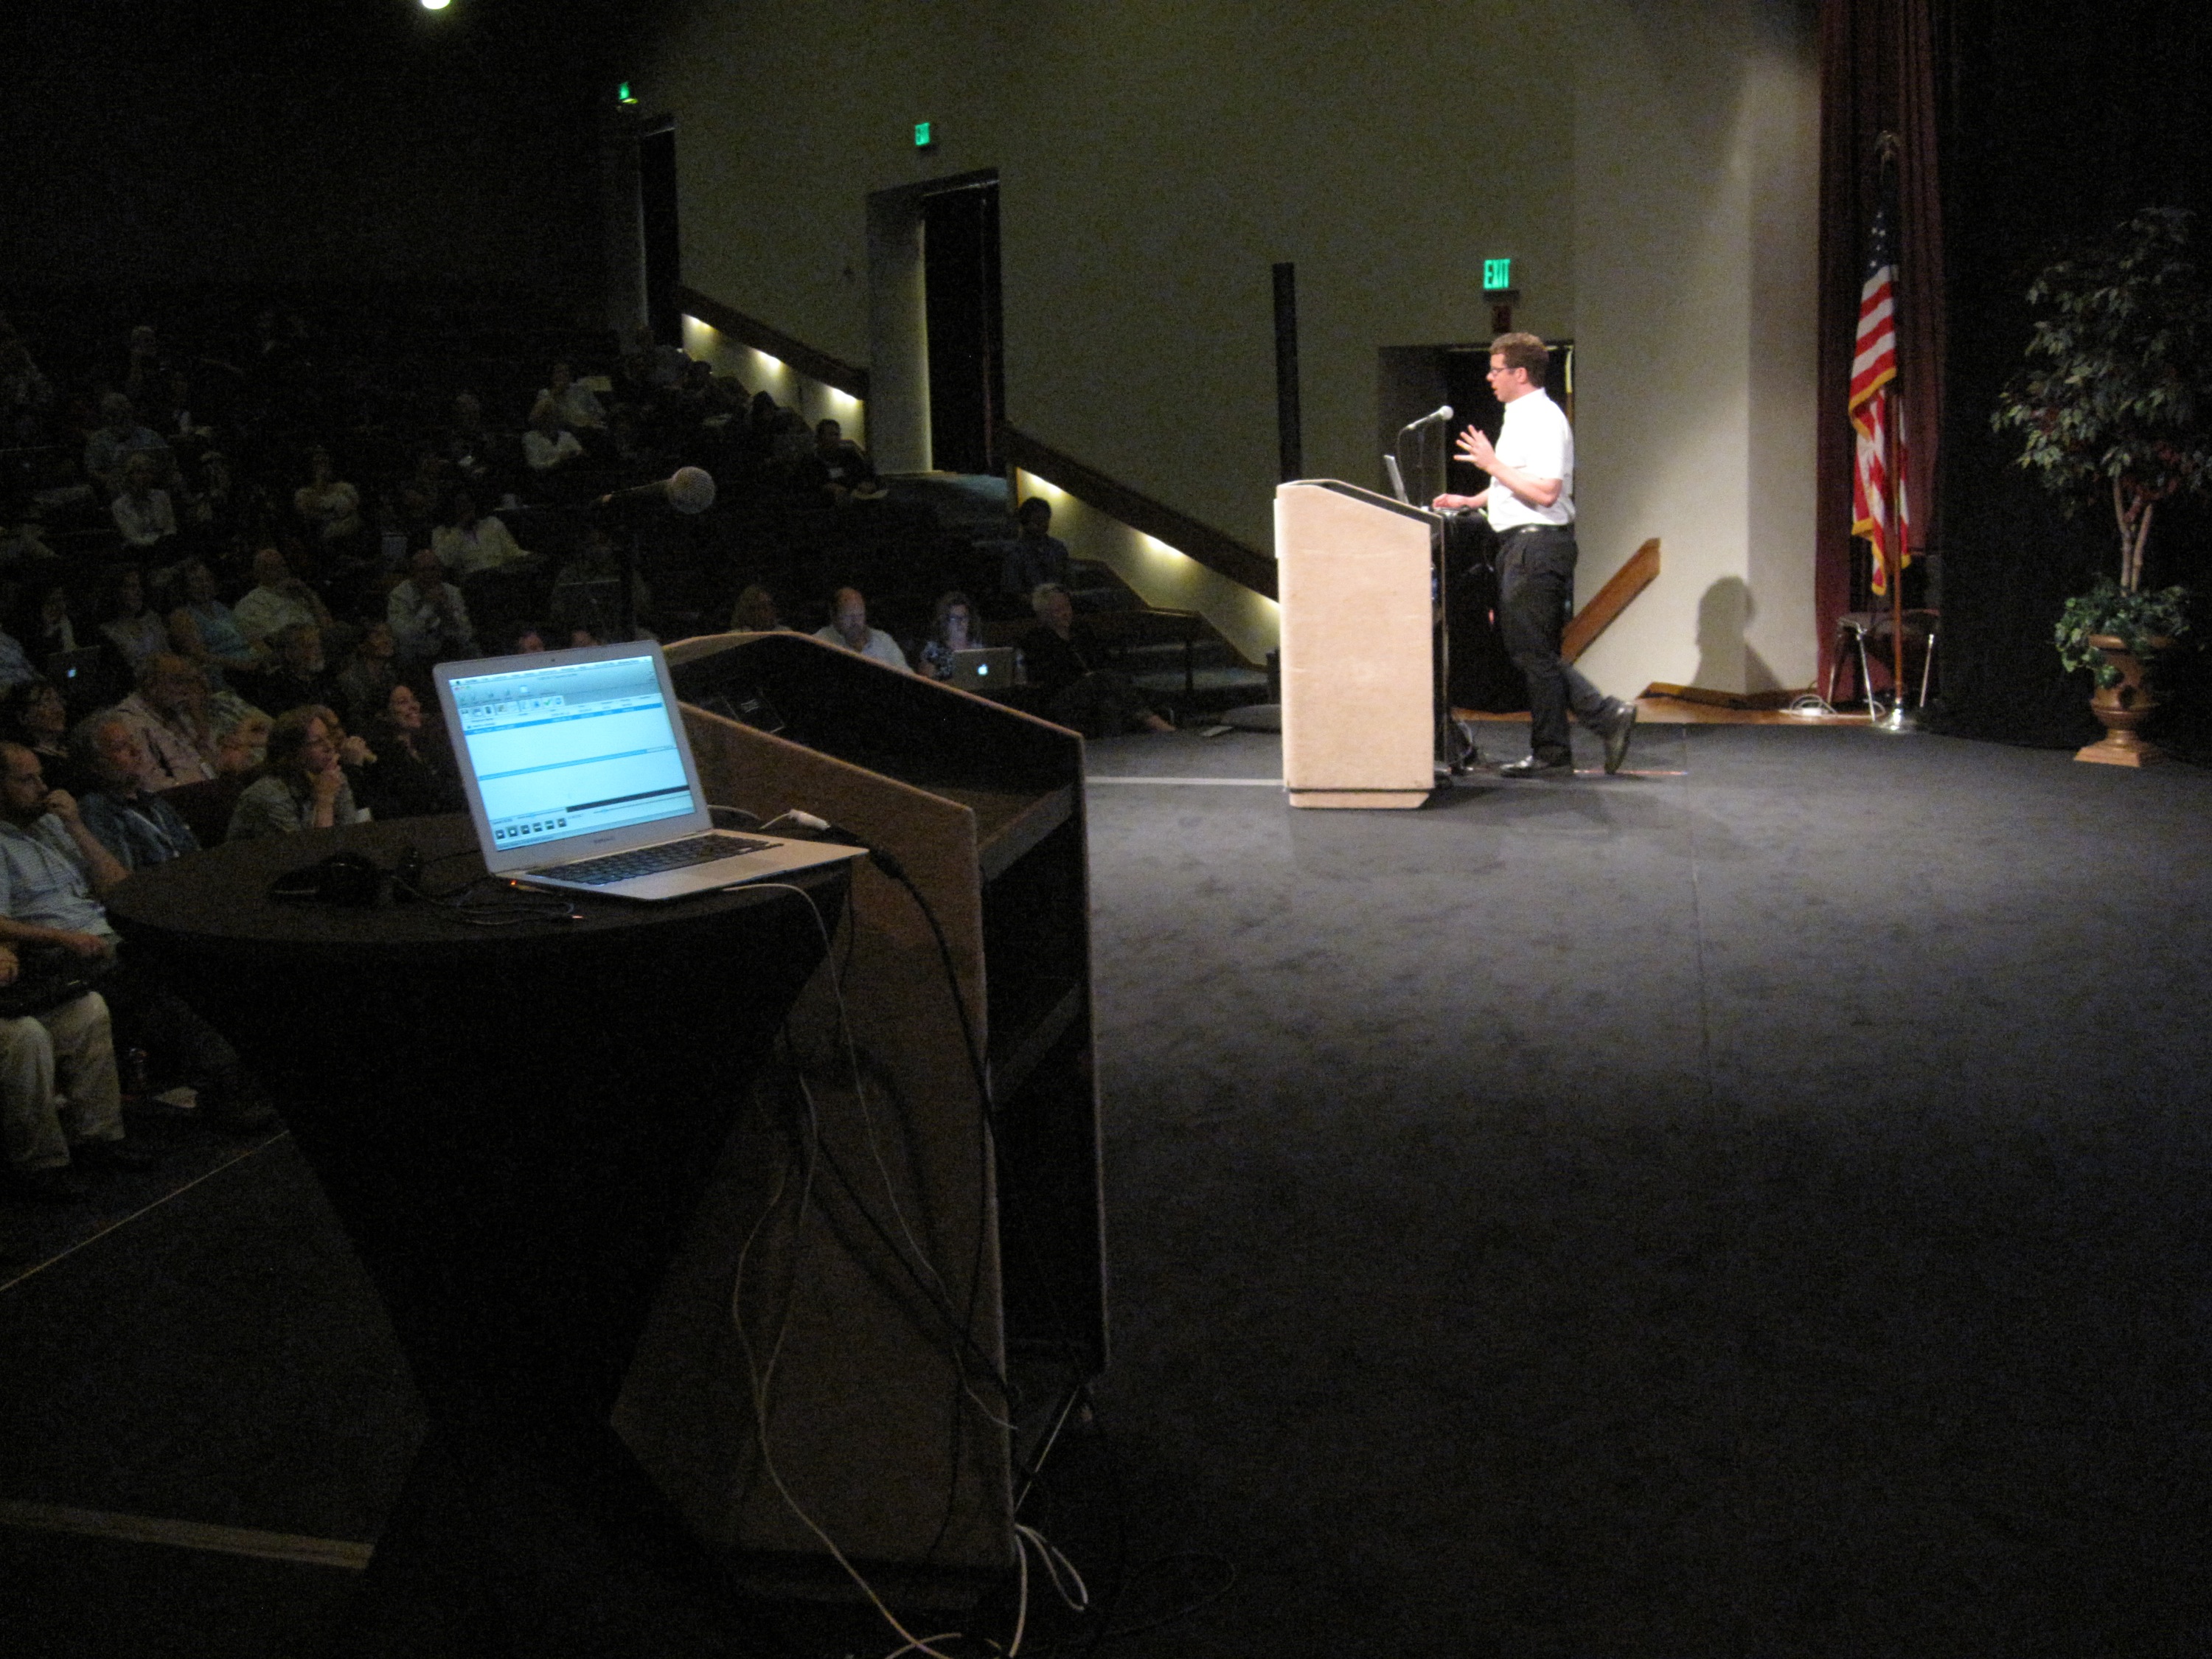
night, darkness, black, stage, monterey, nmc2009, screenshot